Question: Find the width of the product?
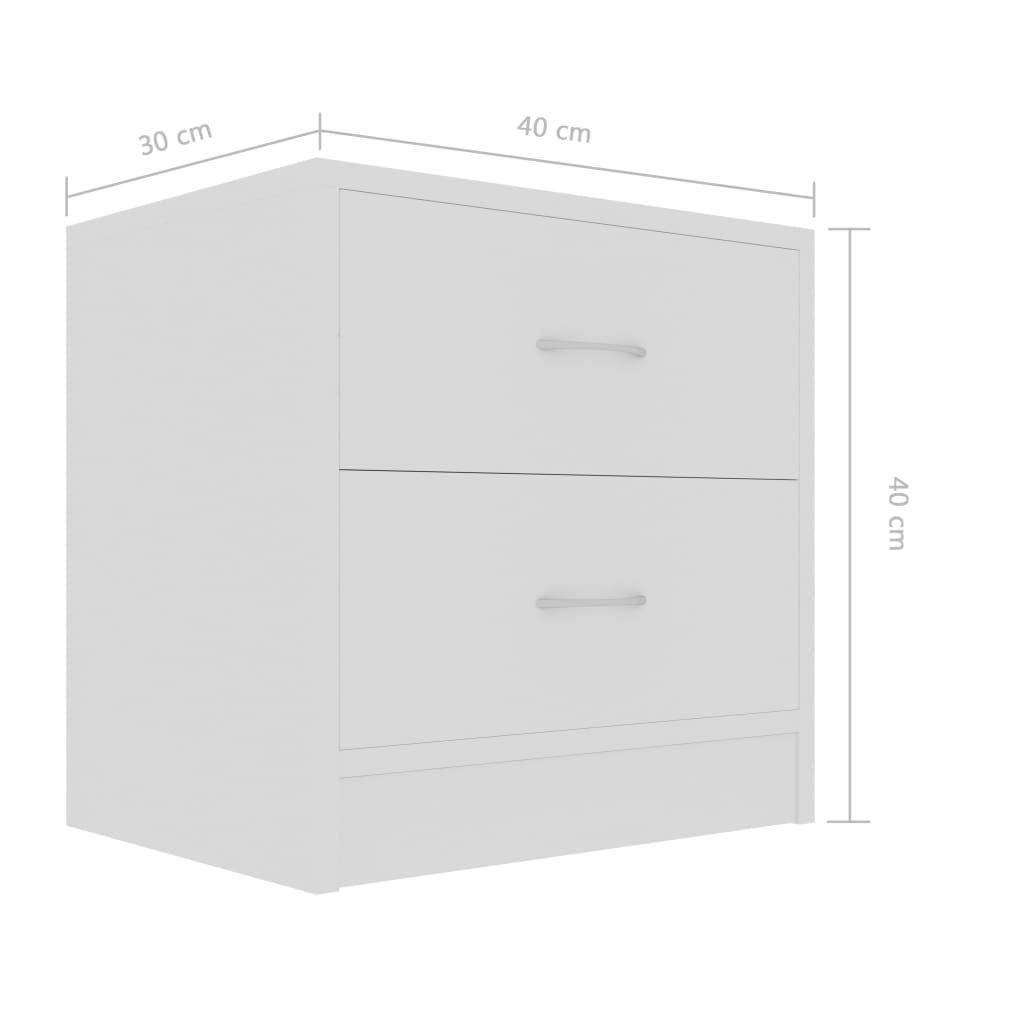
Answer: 40.0 centimetre